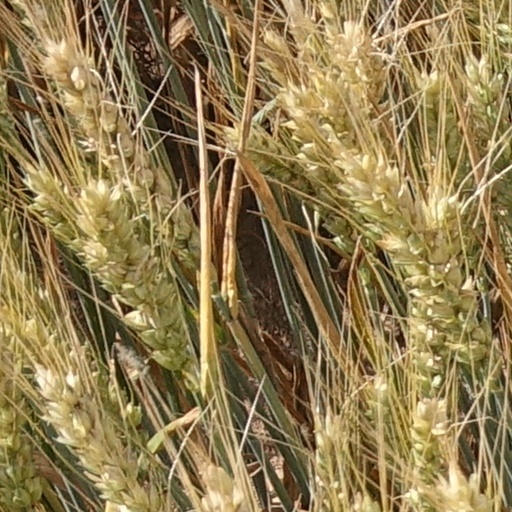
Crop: wheat